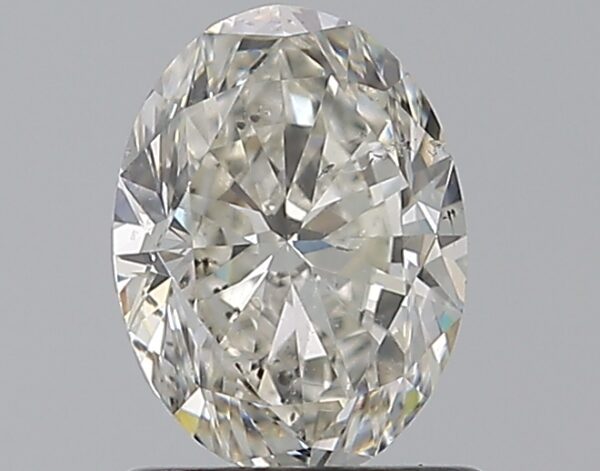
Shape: oval
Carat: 0.9
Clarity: SI2
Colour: I
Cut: EX
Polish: EX
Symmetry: VG
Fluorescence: ST
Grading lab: GIA
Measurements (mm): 7.18 x 5.35 x 3.42